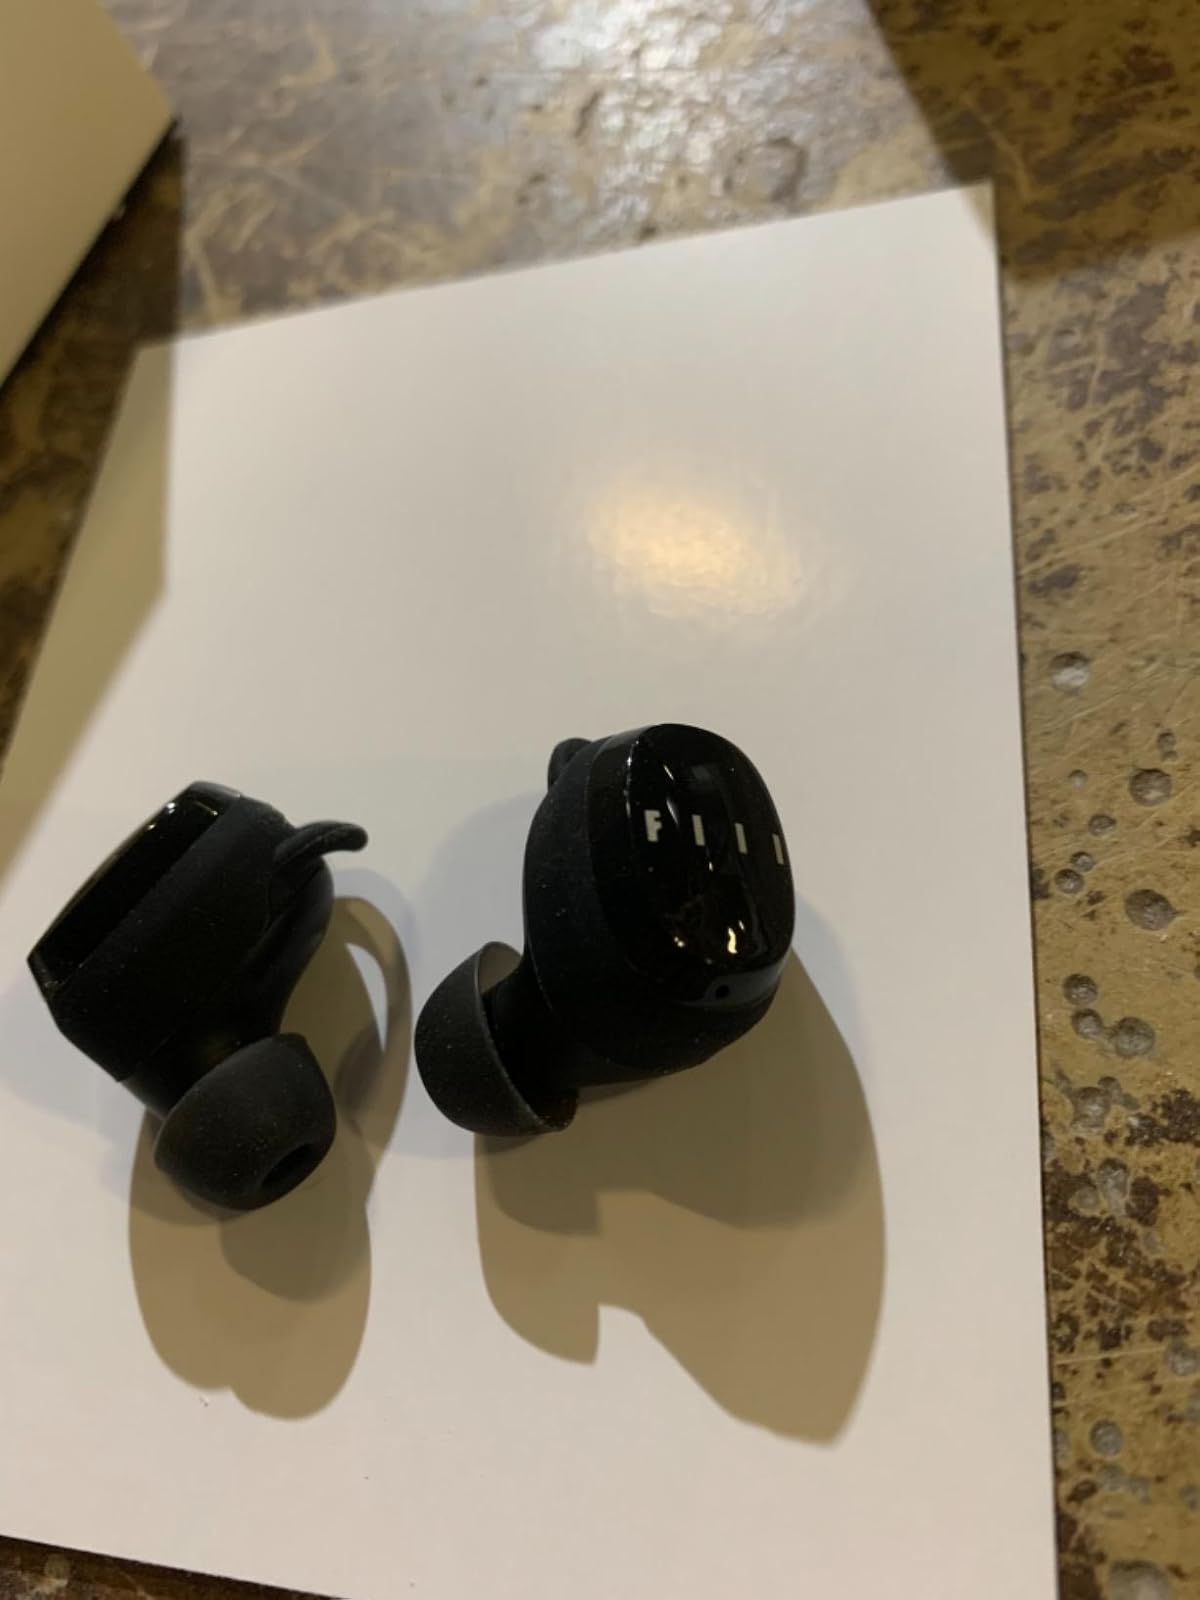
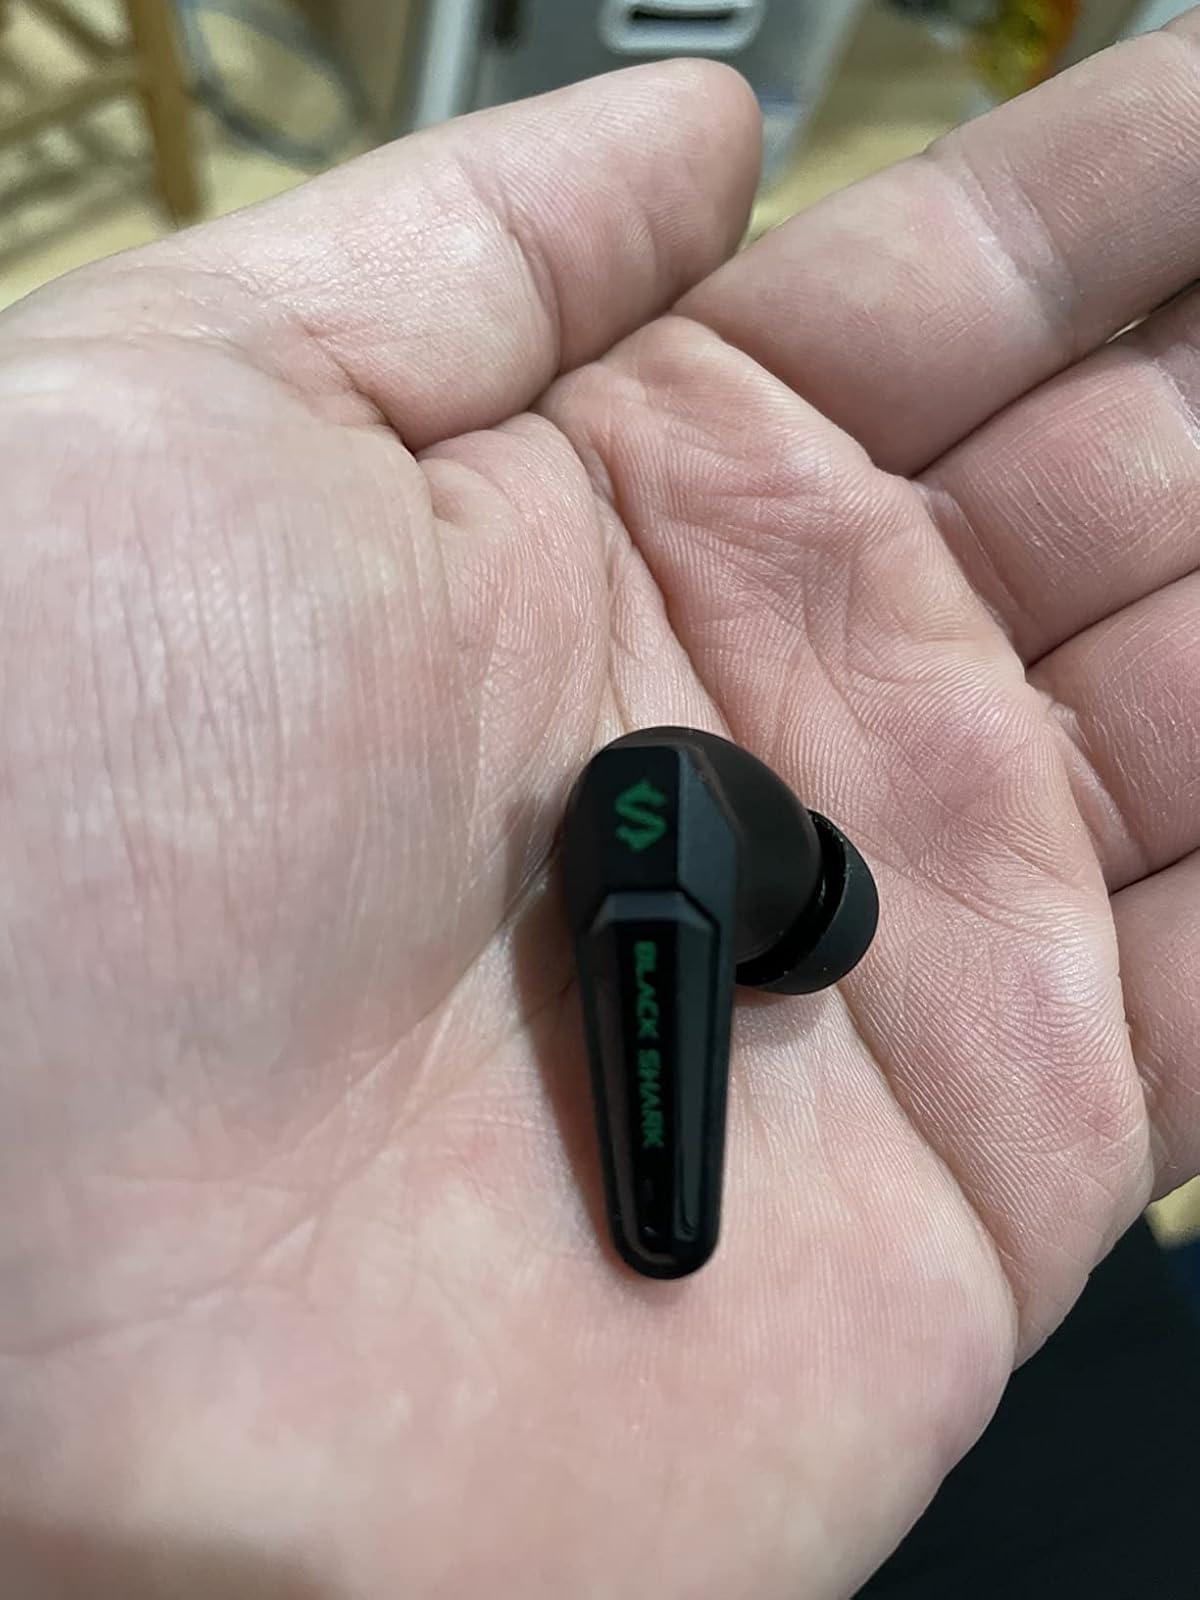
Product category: earbuds
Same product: no